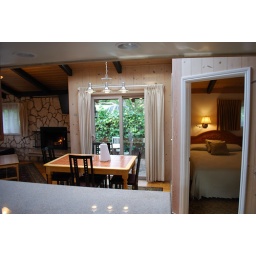
The bedroom has two queen beds, there is also a double bed hide a bed in the living room.